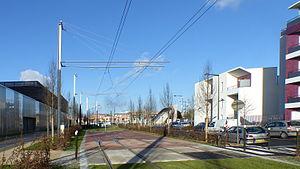
Rue de l'Université à Villetaneuse
La ligne 8 du tramway d'Île-de-France, aussi connue sous le nom de Tram'y en phase projet et en abrégé la ligne T8, est une ligne de tramway située dans le nord de la banlieue parisienne mise en service le 16 décembre 2014. Longue de 8,45 kilomètres, la ligne de tramway relie en fourche la station de métro Saint-Denis - Porte de Paris à la gare de Villetaneuse-Université et à la station Épinay-Orgemont.